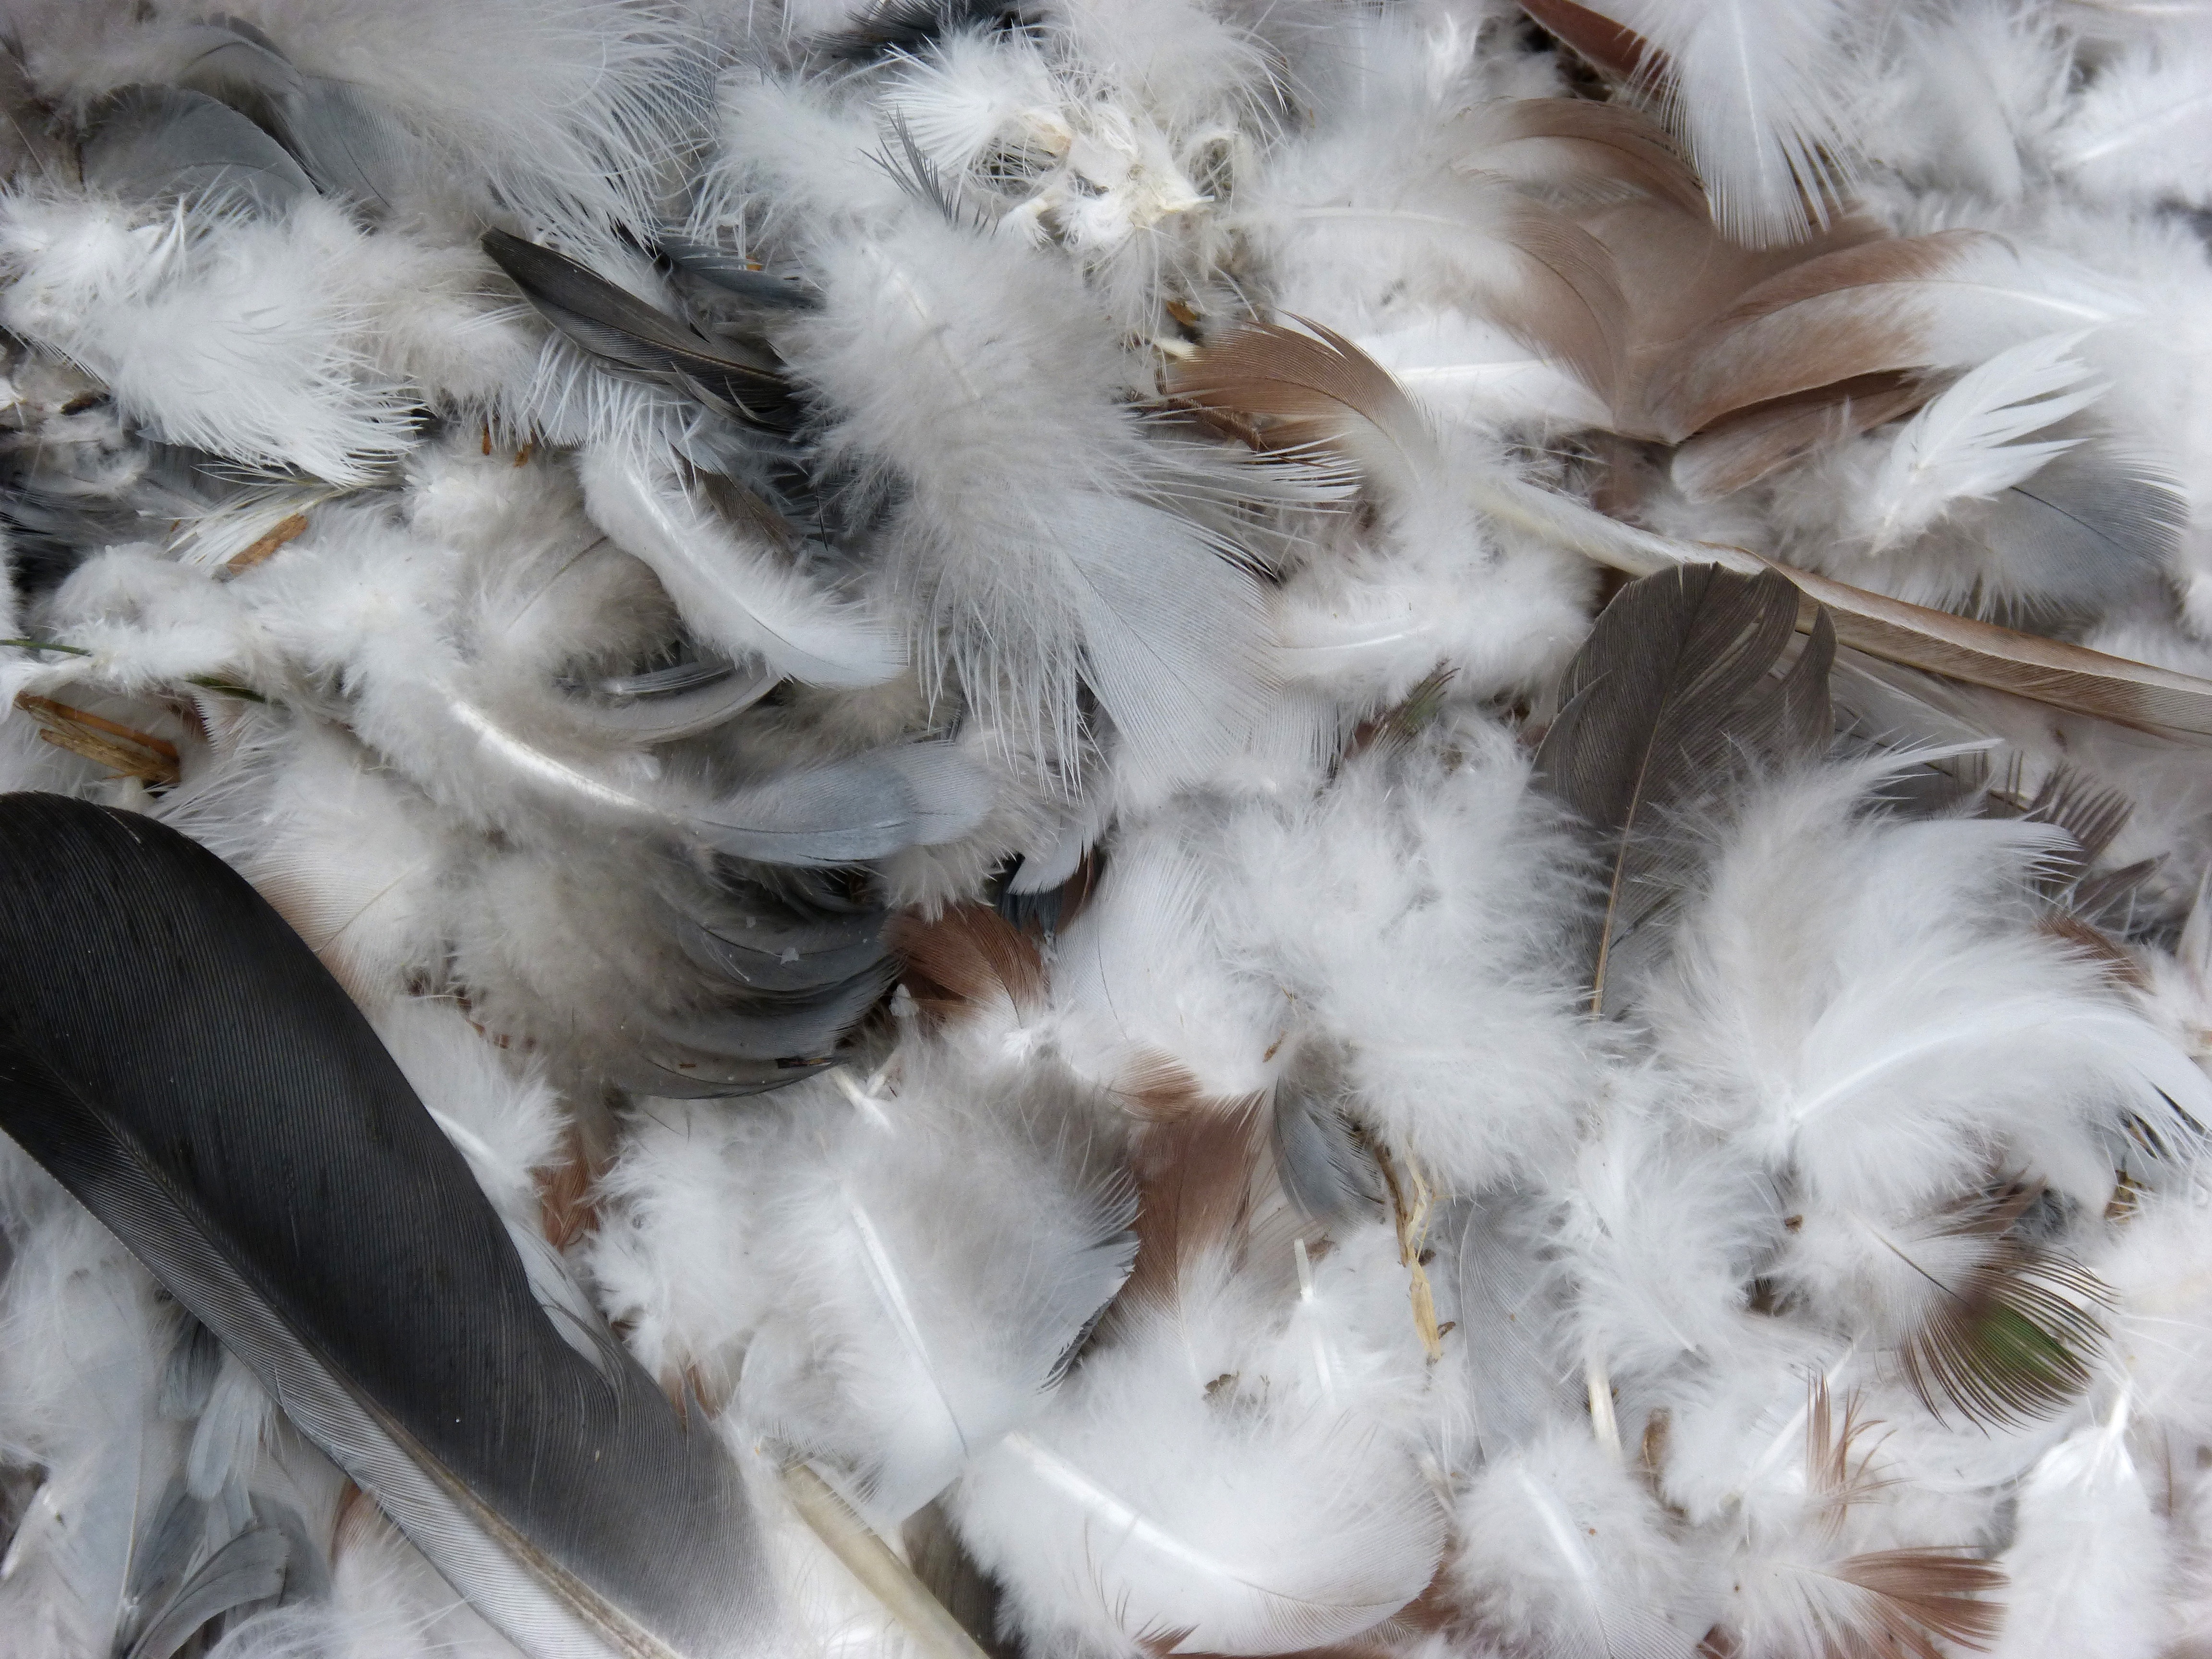
bird, wing, fur, feather, material, textile, birds, feathers, vertebrate, paloma, fashion accessory, bombycidae